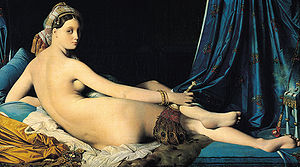
Odalisk
Grande Odalisque malet af Jean Auguste Dominique Ingres (1814)
En odalisk var en slavinde i et osmannisk serail. Hun var assistent eller lærling hos konkubinerne og hustruerne, og kunne avancere i status til at blive en af dem. De fleste odalisker tilhørte det kejserlige harem, sultanens hushold.